Martin Firrell

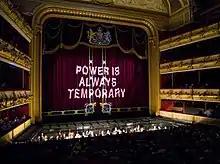
"Power Is Always Temporary", Royal Opera House, London UK, 2007.

A passage in Anaïs Nin's novel "The Four Chambered Heart" set Firrell on the path of socially engaged public works. The novel's protagonist concedes that literature fails to prepare us for, or guide us through, the calamities or challenges of life, and is therefore worthless. "My purpose is to campaign in some way for change, using my works as a medium for catalysing debate. If you can raise debate, eventually change will follow."